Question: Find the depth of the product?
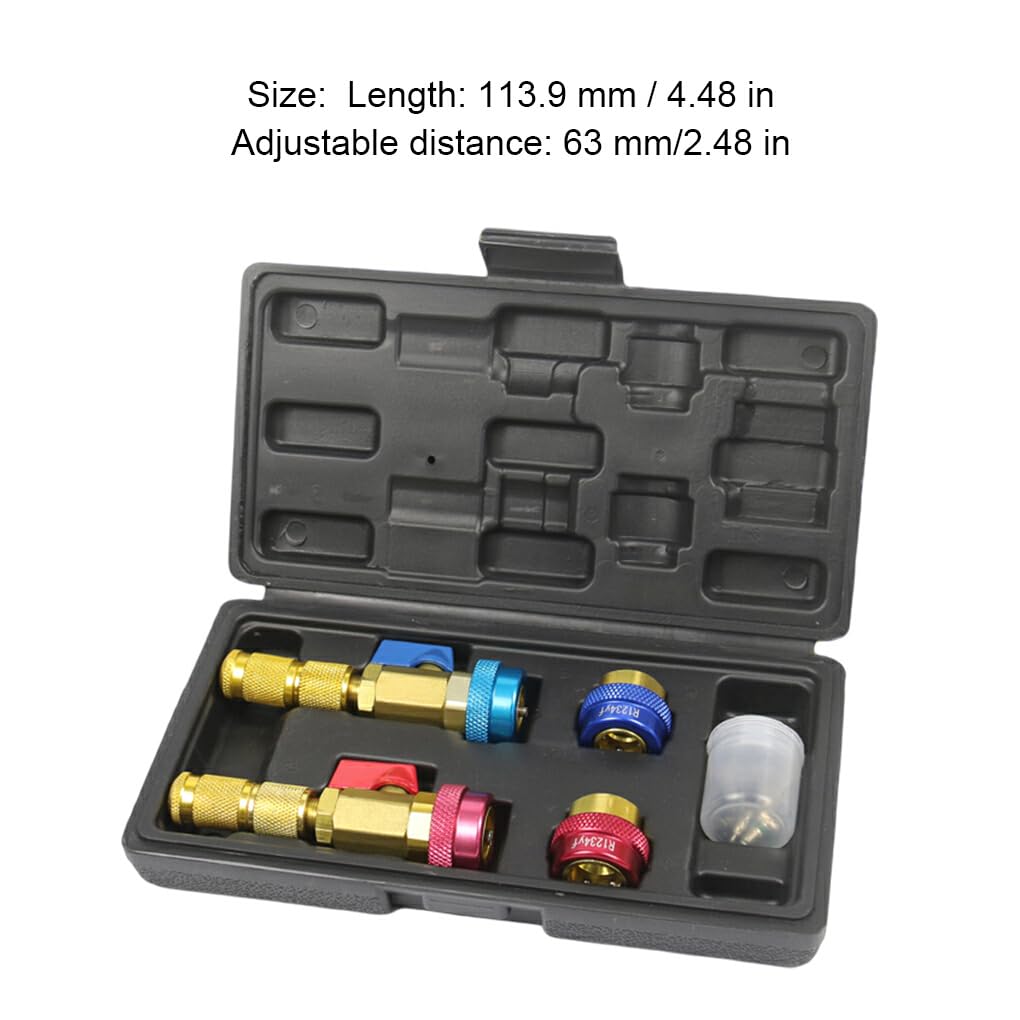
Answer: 113.9 millimetre